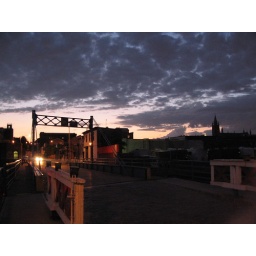
night sky by bridge